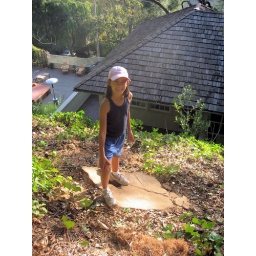
Big oak tree above the hBig oak tree above the house had to come down